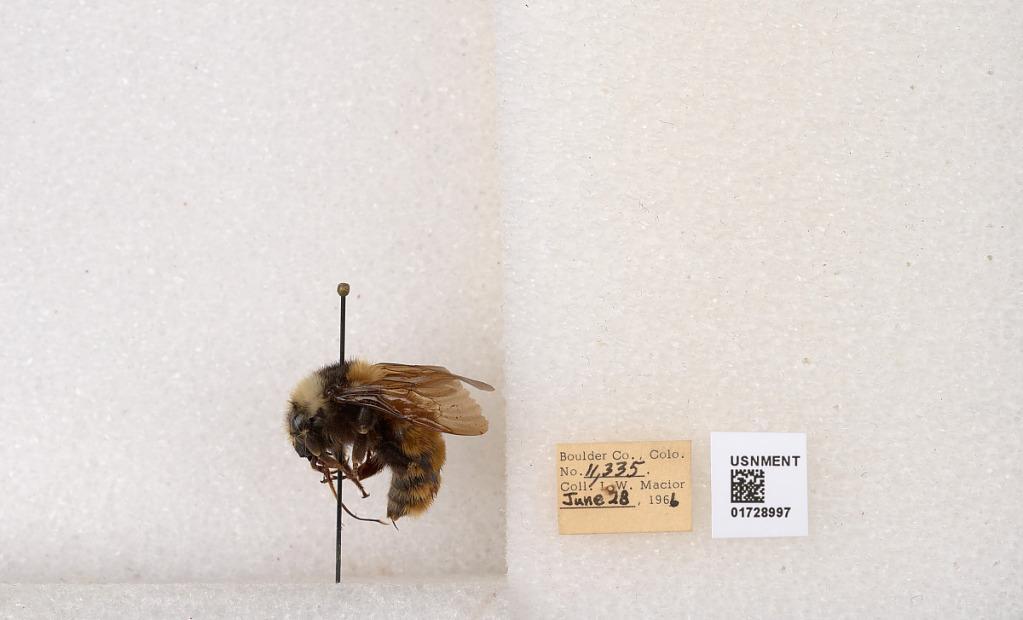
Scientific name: Bombus appositus Cresson
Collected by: L. Macior
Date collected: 1966-6-28
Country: United States
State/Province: Colorado
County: Boulder
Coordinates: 40.0925, -105.358